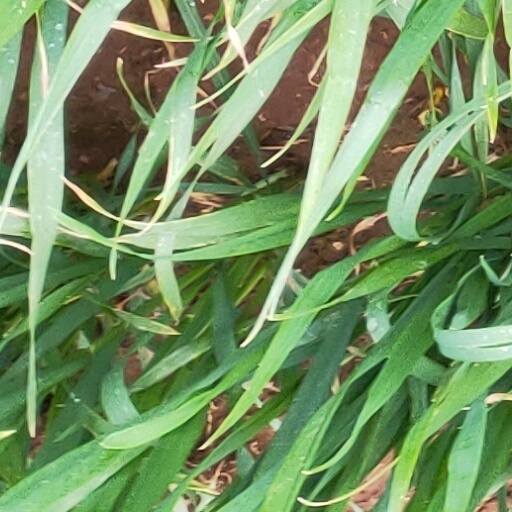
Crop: wheat